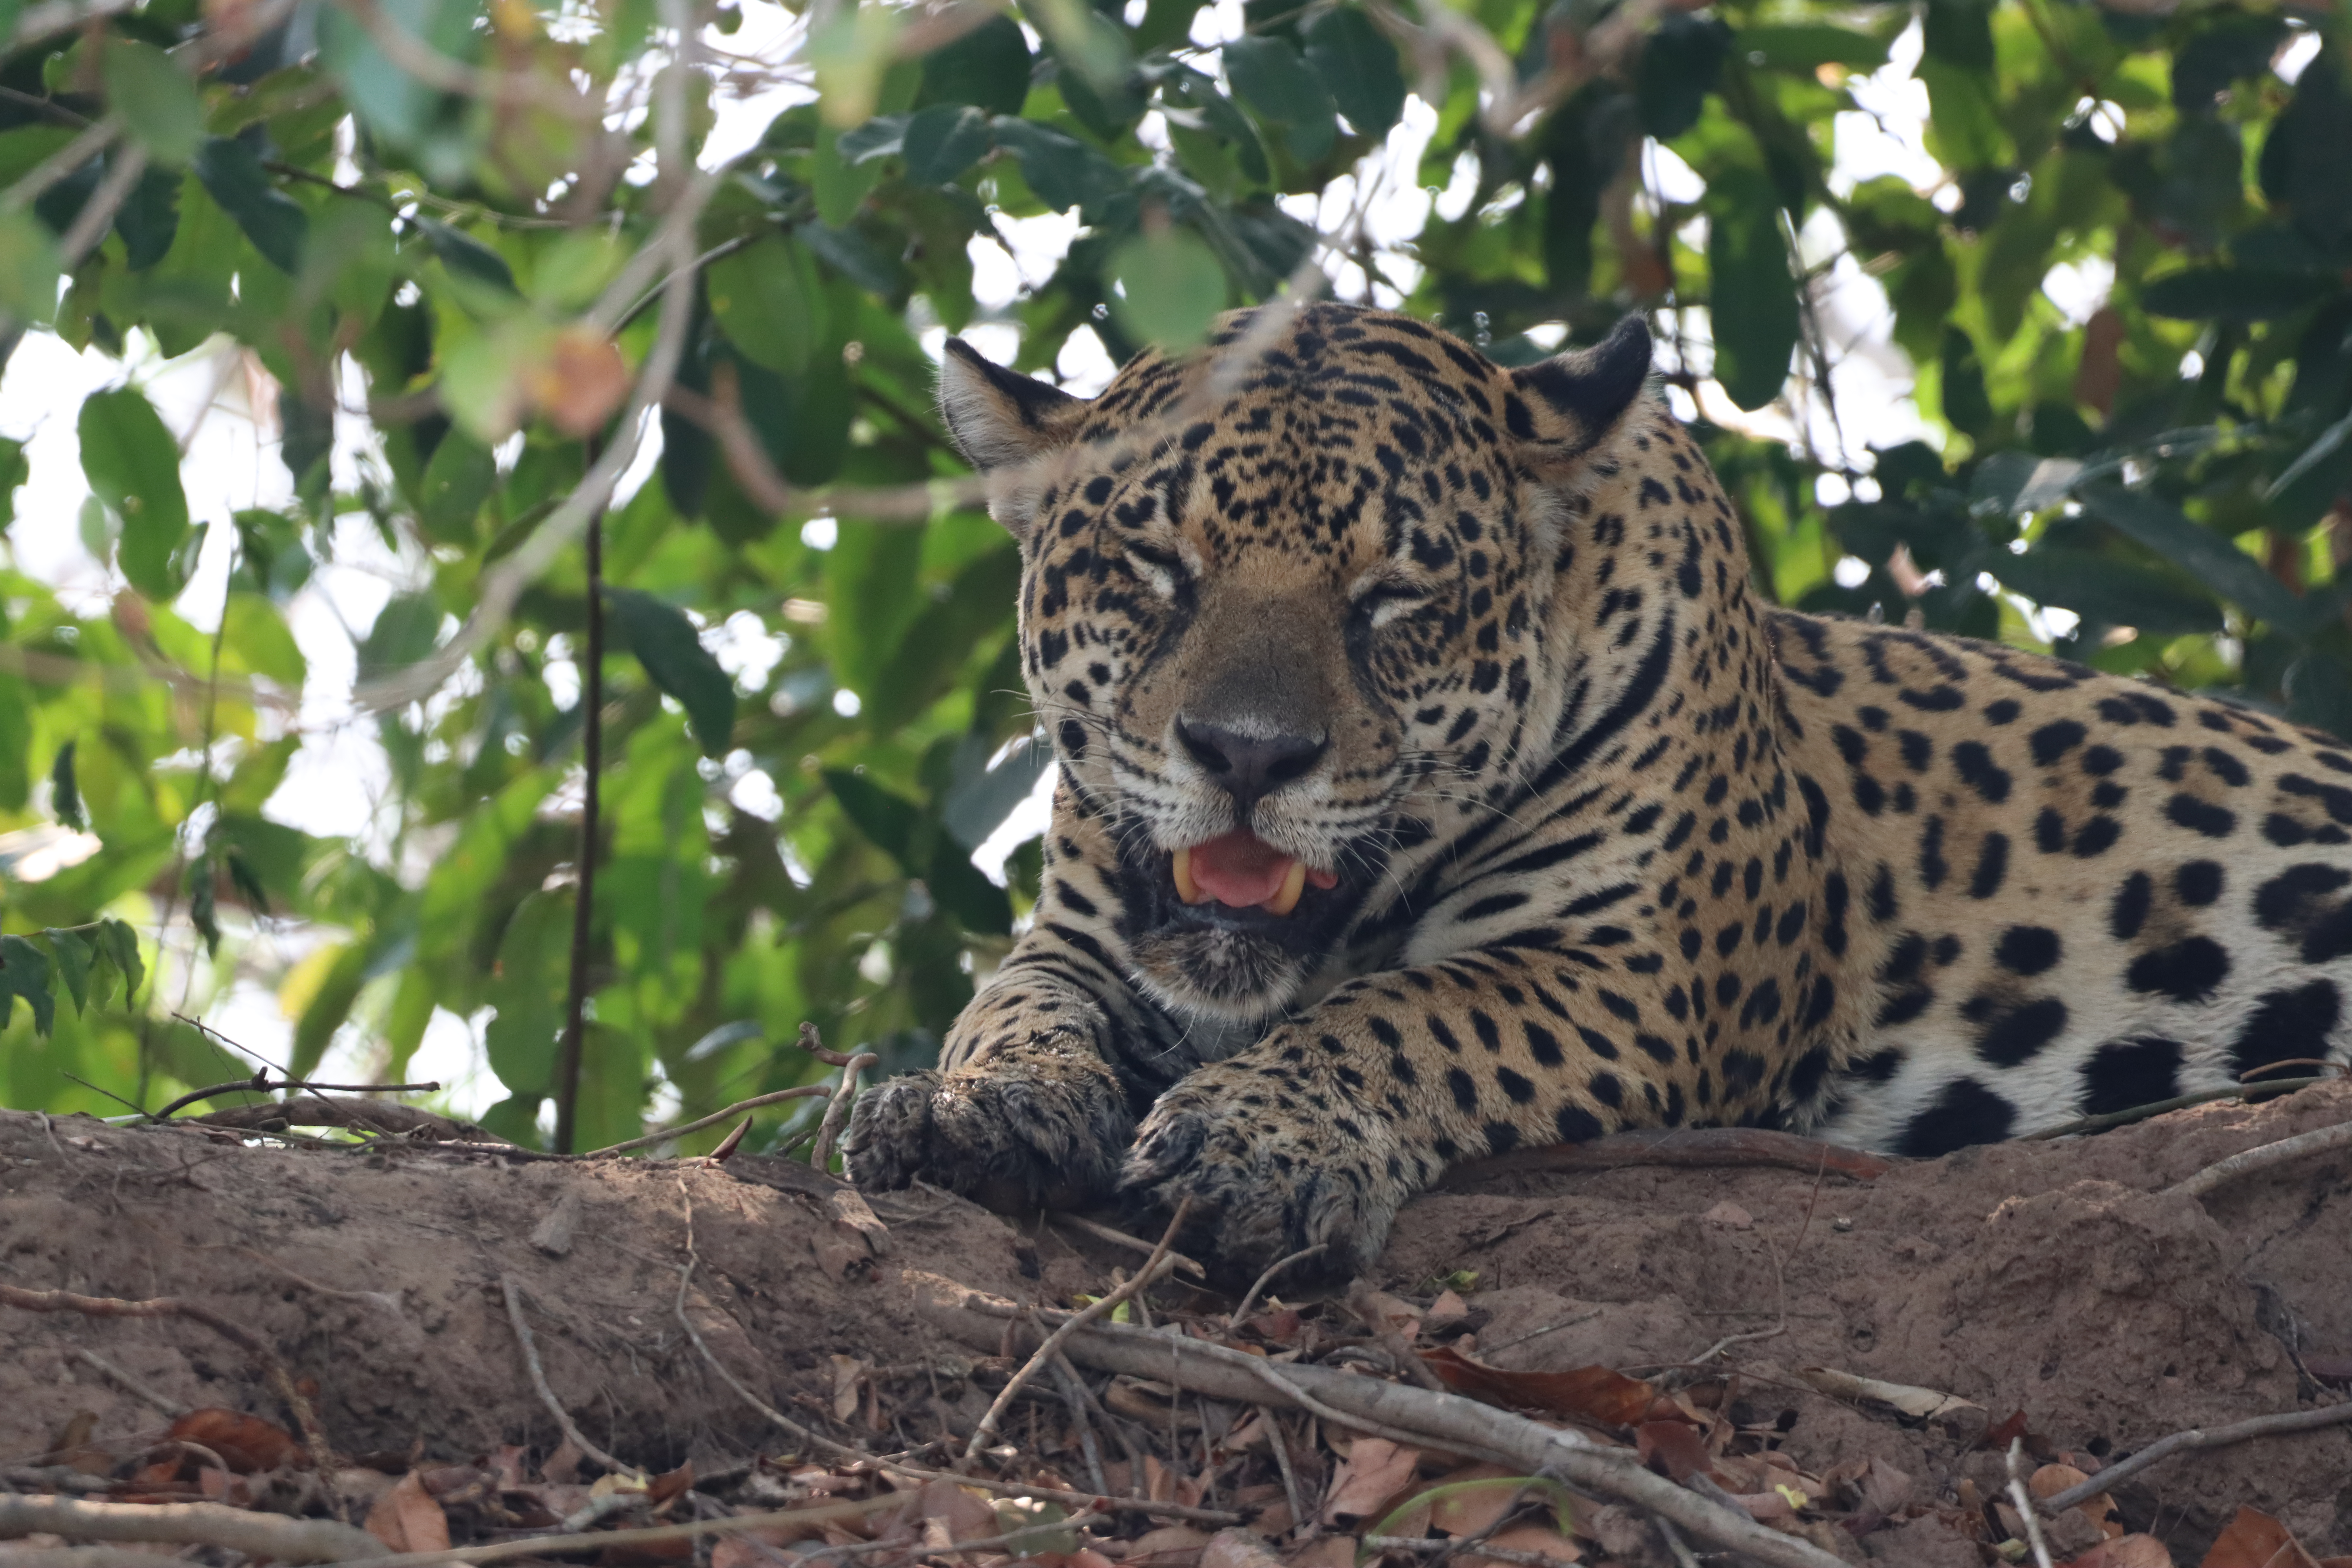
Jaguar: Jaju